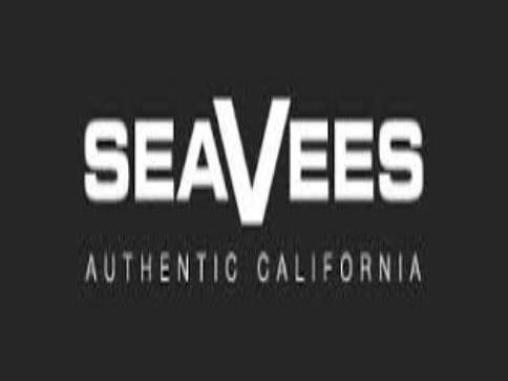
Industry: Clothes